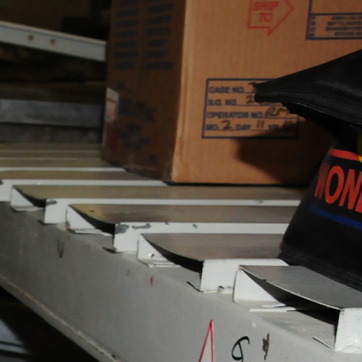
Material: paper